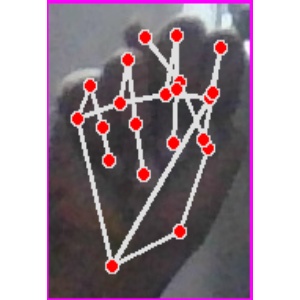
अक्षर: न